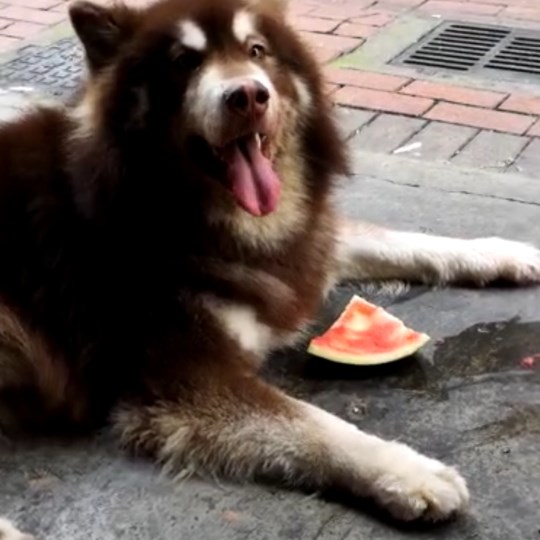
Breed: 1324-n000004-malamute